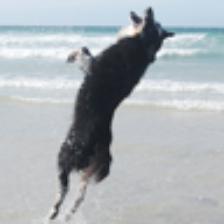
Label: NonHuman